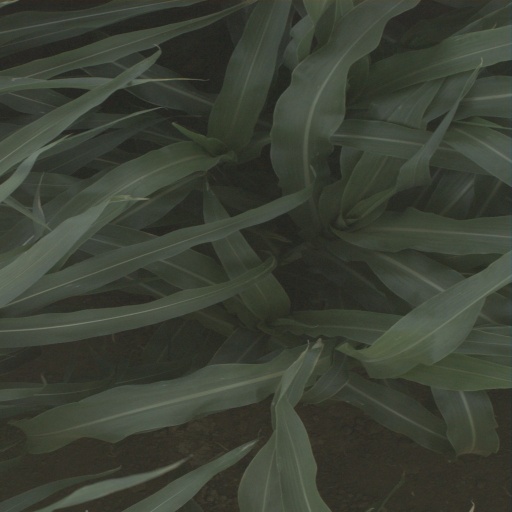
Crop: sorghum